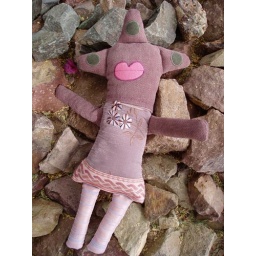
Alien baby decides to take a little break kickin it on the craggly rocks of the beach near her house.